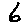
Label: 6